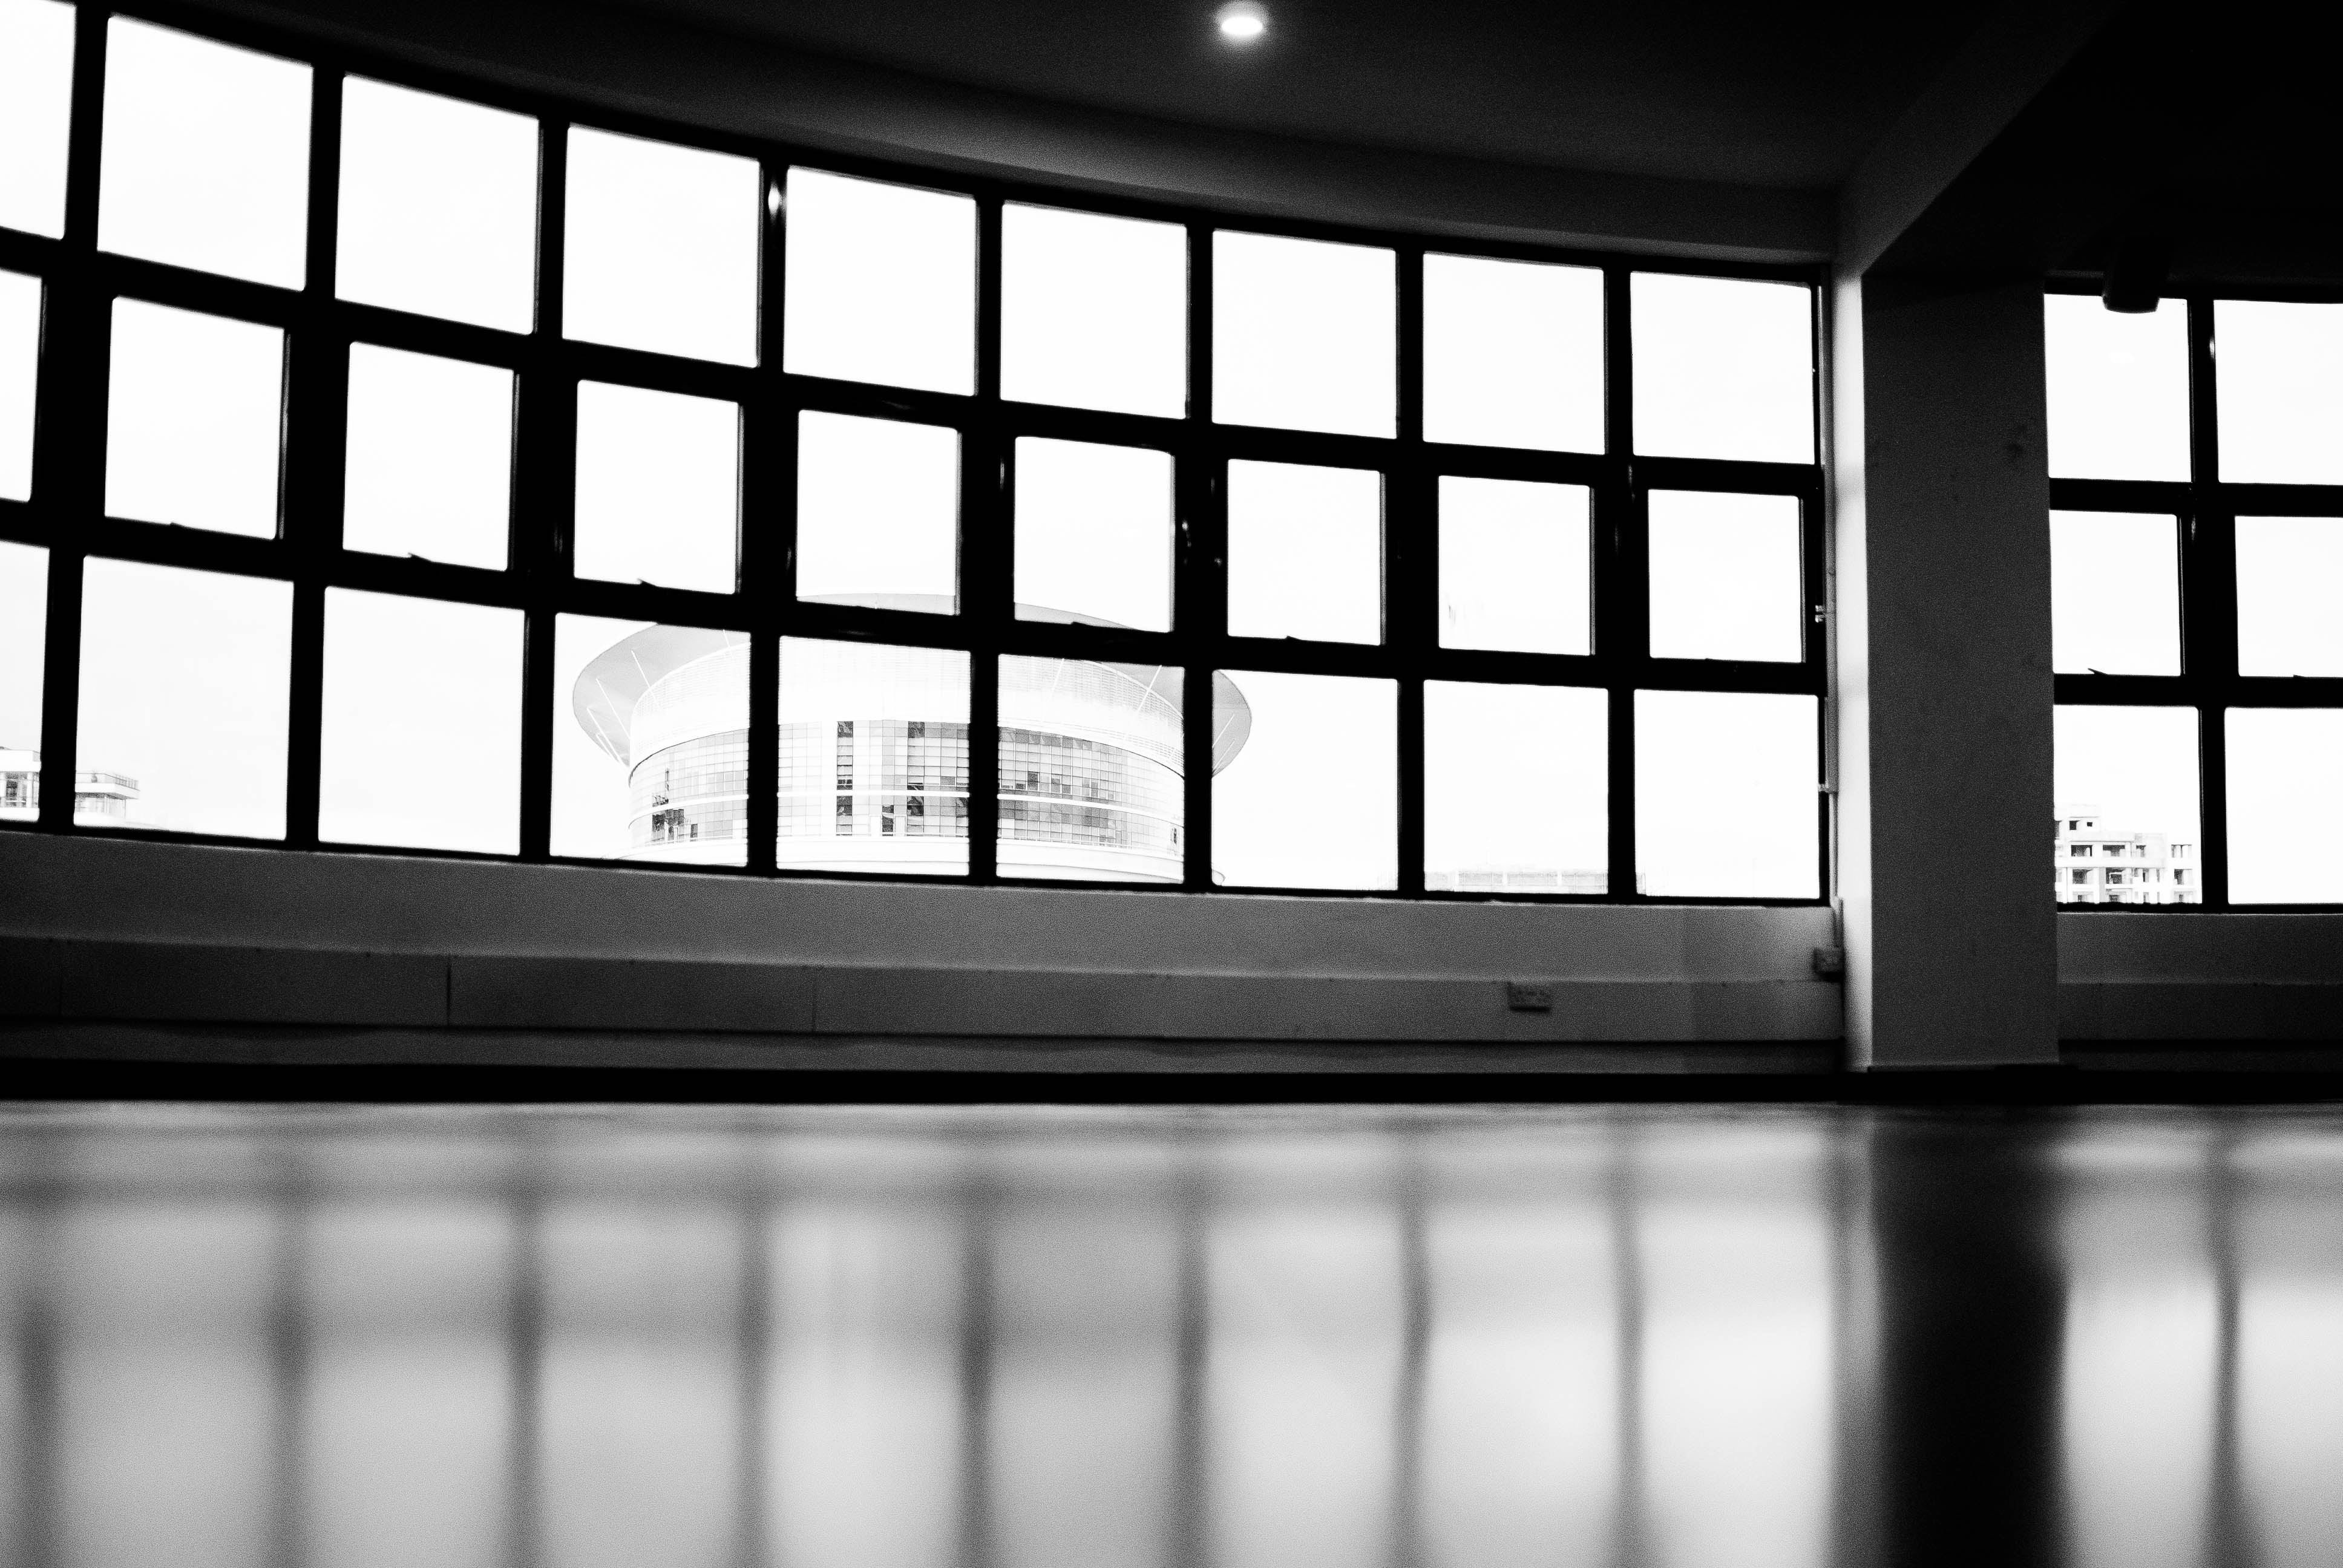
monochrome, daylighting, black and white, architecture, line, window, monochrome photography, building, room, glass, door, Tints and shades, style, shade